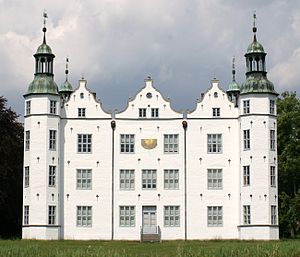
Nederlandsk renæssance / Galleri
Hollandsk renæssance eller egentlig nederlandsk renæssance er en arkitektonisk stilart, som ses i dansk byggeri fra omkring år 1550 til omkring 1730.